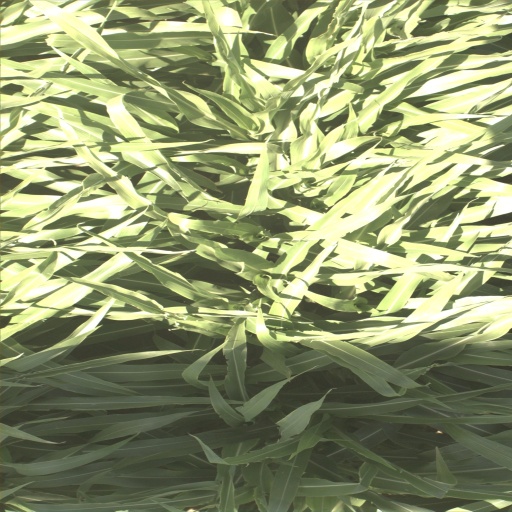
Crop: sorghum